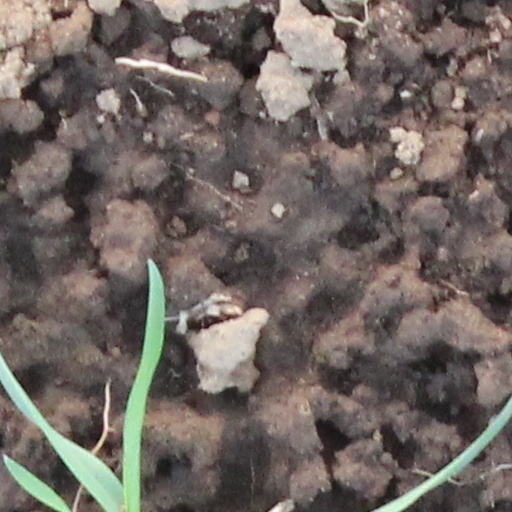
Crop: wheat